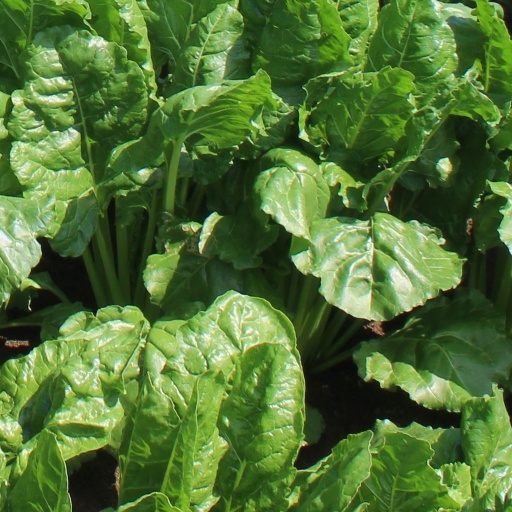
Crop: sugar beet